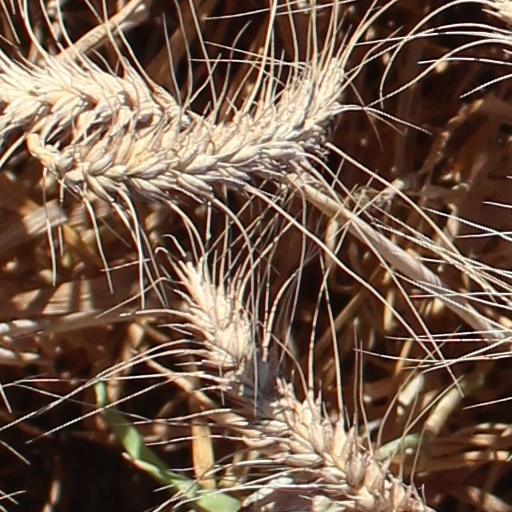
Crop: wheat